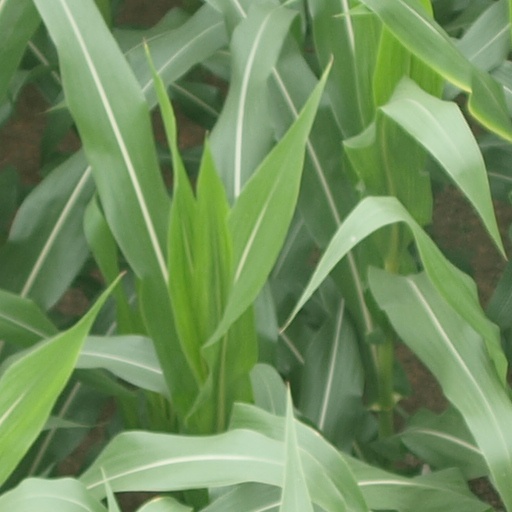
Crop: maize; corn